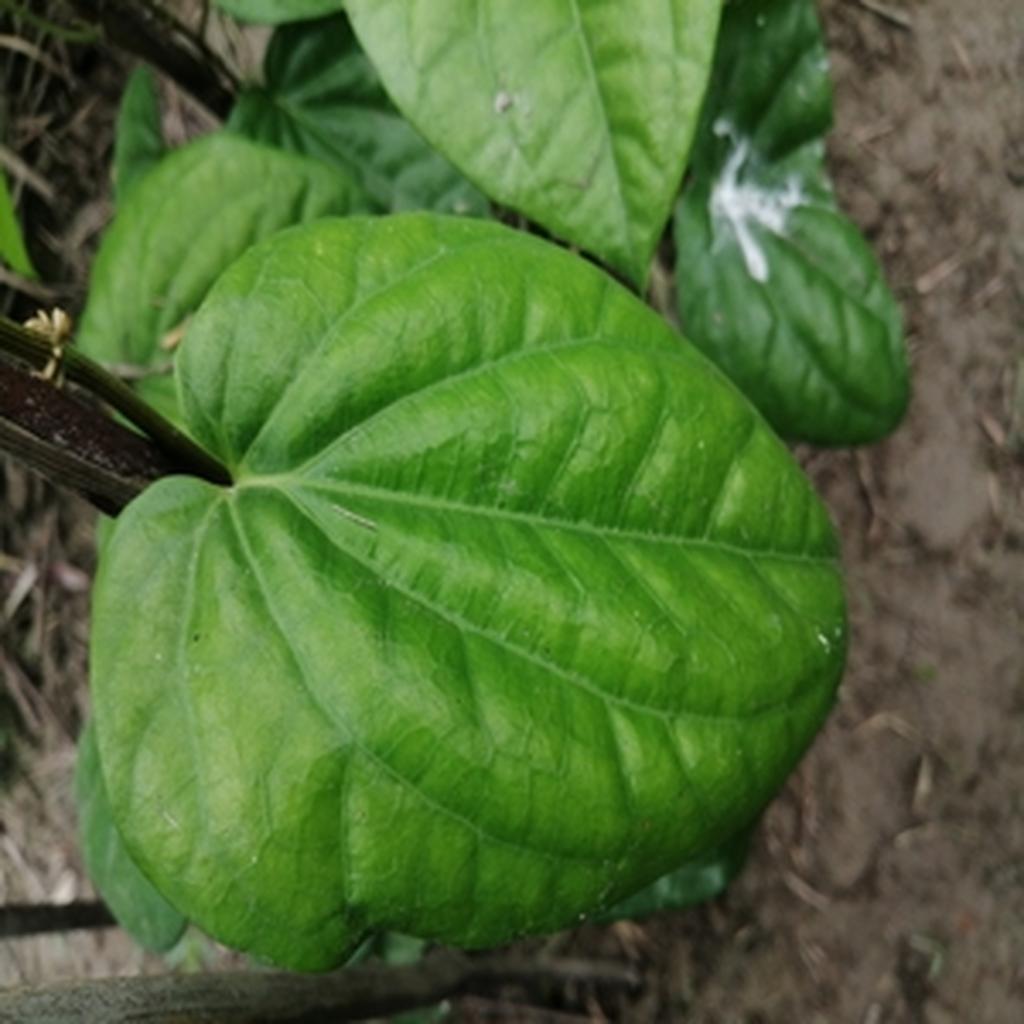
Label: Healthy_Leaf